Ty Lawson

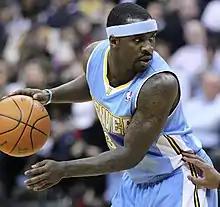
Lawson in a game for the Nuggets in 2011.

Due to concerns of his height and his often-sprained ankle, Lawson slipped to 18th in the 2009 NBA draft, where he was drafted by the Minnesota Timberwolves. However, they had already drafted two point guards, making Lawson expendable. This gave the Denver Nuggets an opportunity to get a quality player as they traded their future draft pick to Minnesota in exchange for Lawson. Lawson served as a backup to Chauncey Billups for one and a half seasons until Billups was traded to the New York Knicks on February 22, 2011, as part of a trade which also sent star forward Carmelo Anthony to New York. On April 9, 2011, Lawson became the first player in NBA history to make his first 10 three-point attempts to start a game. He went 10-of-11 from behind three-point range and finished the game with a career-high 37 points, 7 rebounds, and 6 assists.